Heinrich Wuttke

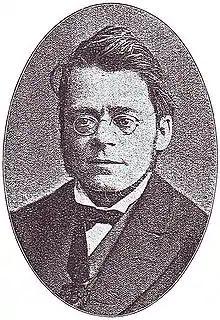
Heinrich Wuttke (1818-1876)

Johann Karl Heinrich Wuttke (12 February 1818 – 14 June 1876, Leipzig) was a German historian and politician.